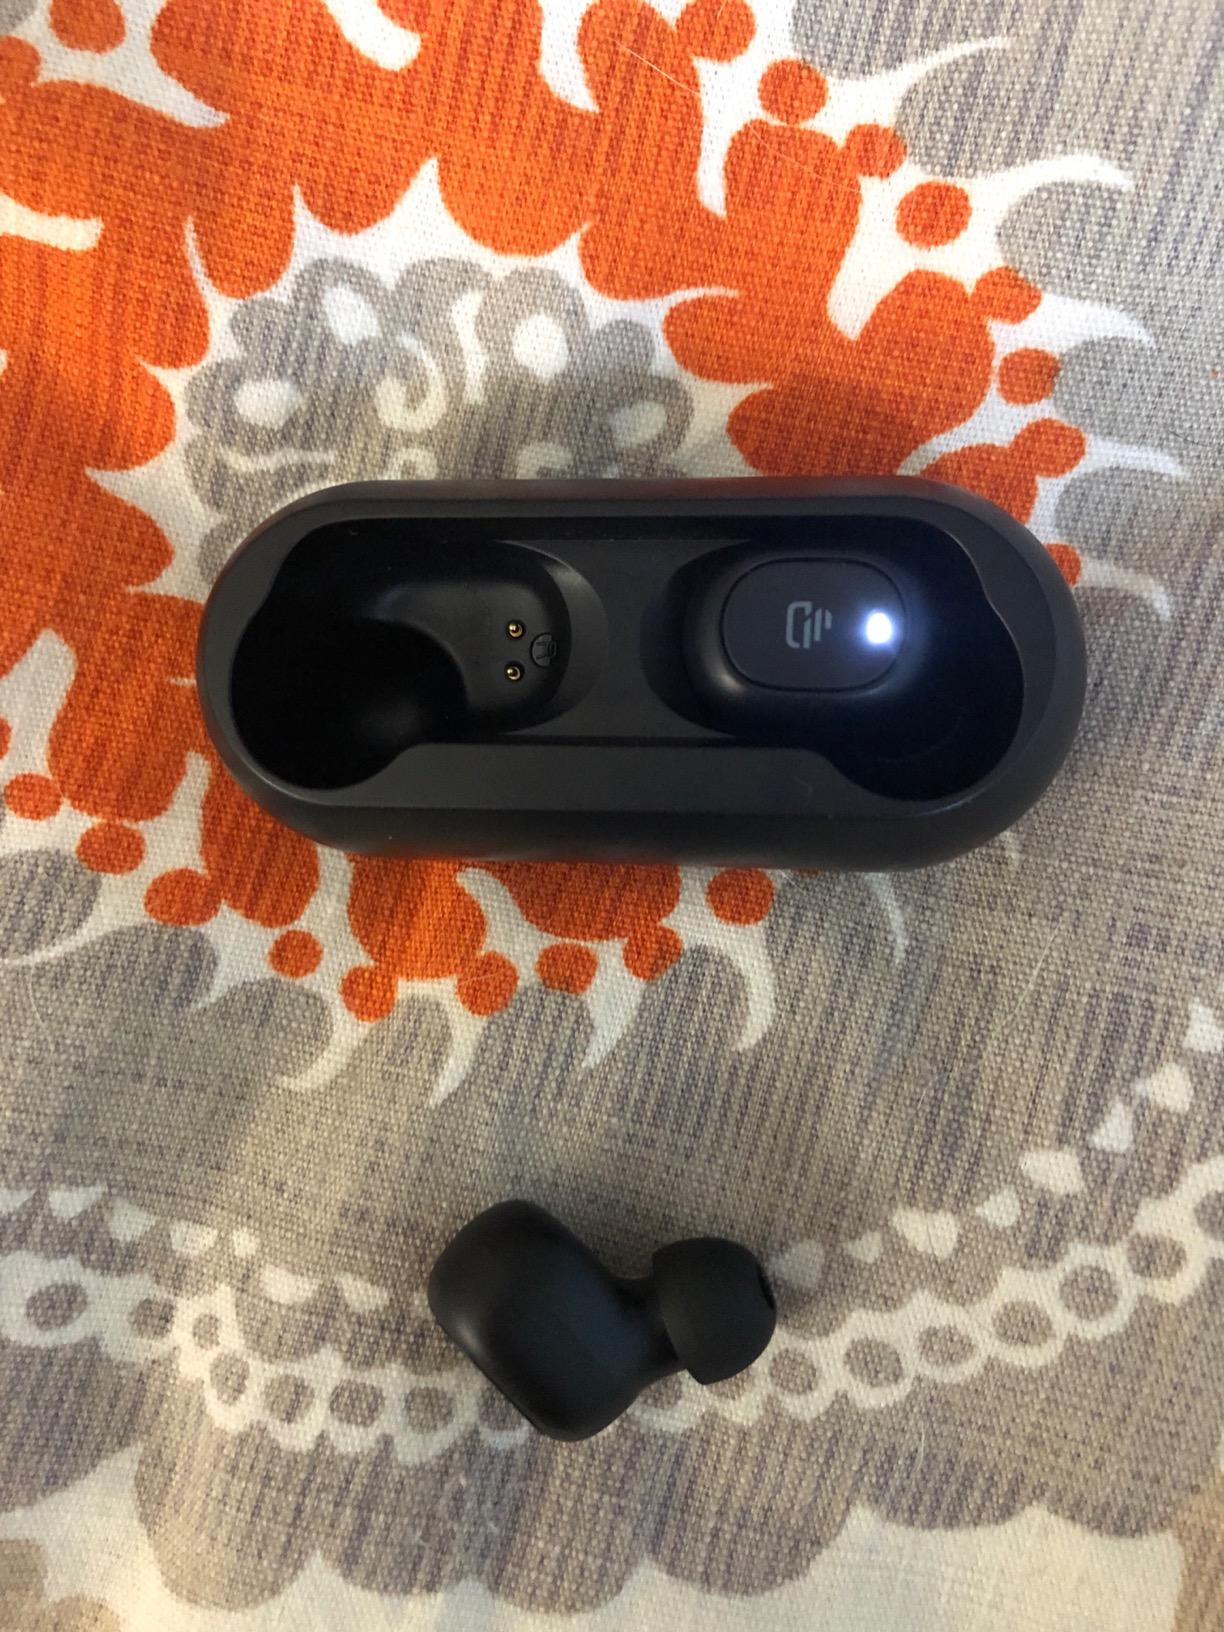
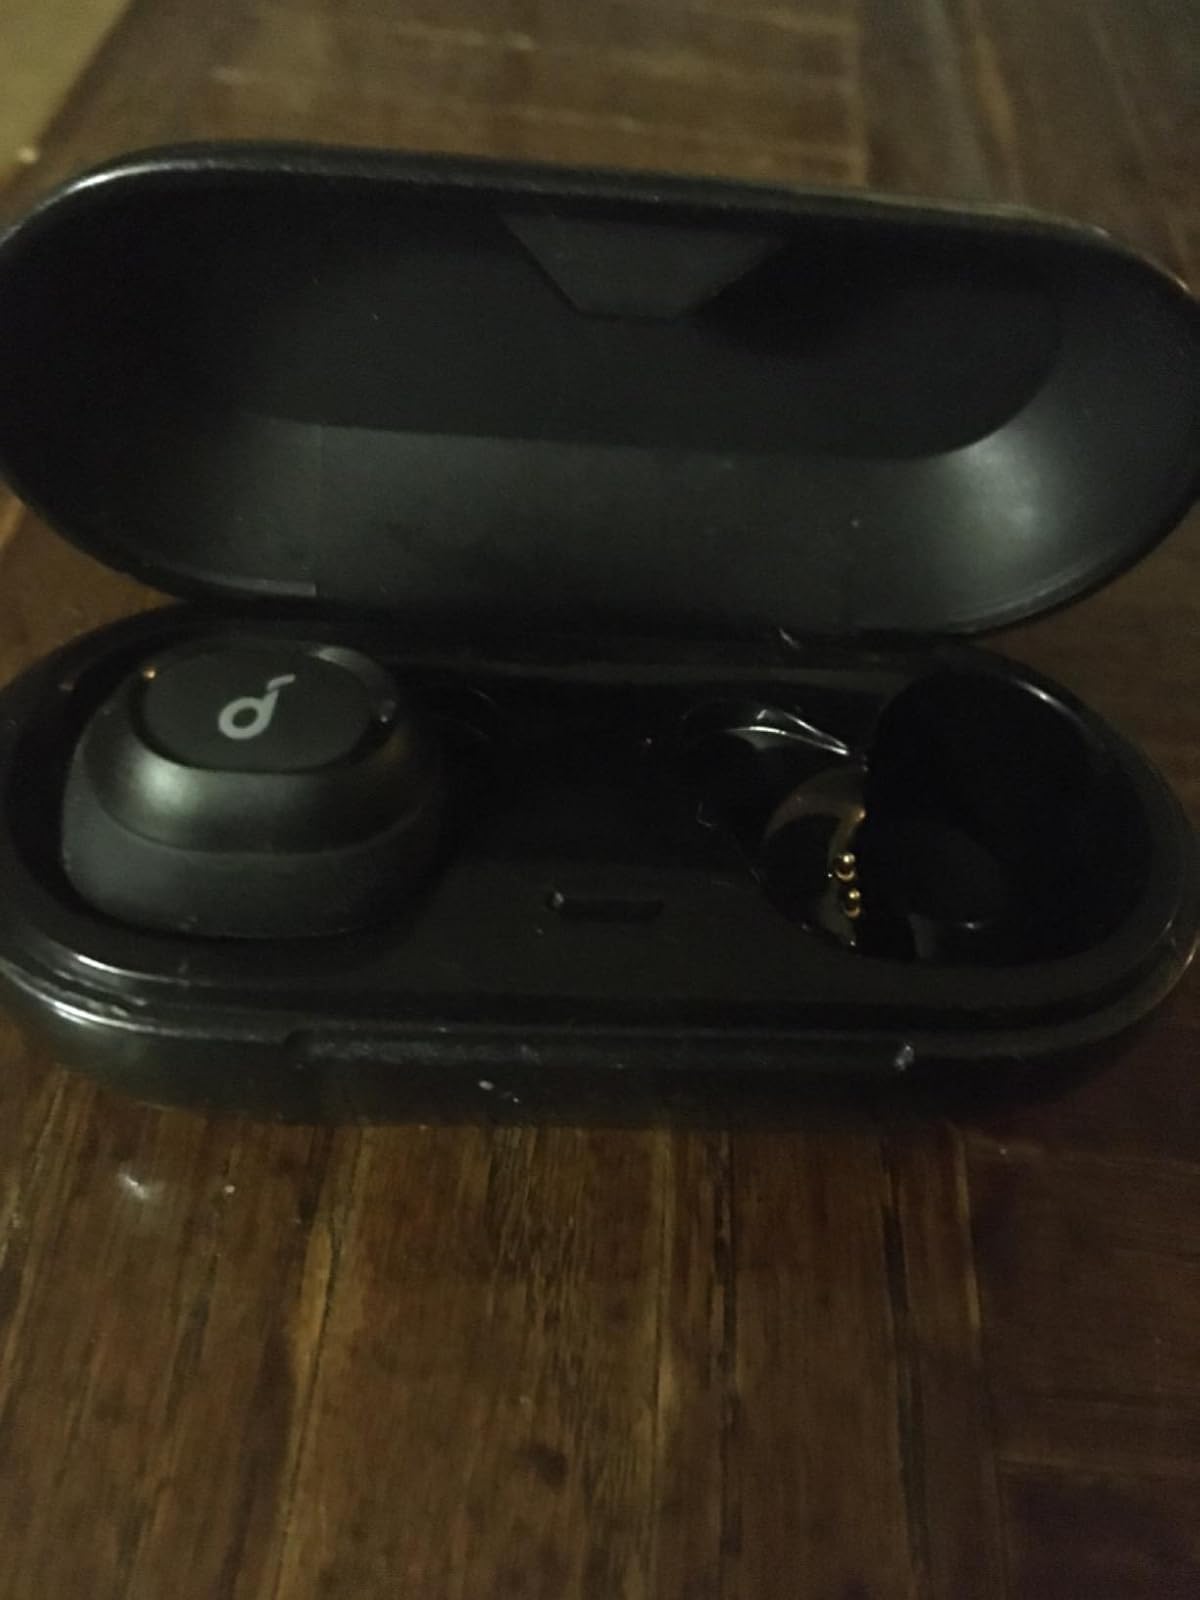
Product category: earbuds
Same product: no